Marcel Bigeard

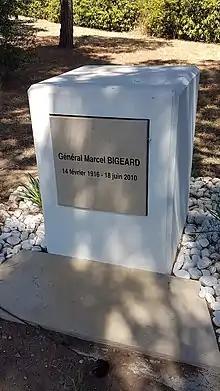
Grave of General Marcel Bigeard at the Mémorial des guerres en Indochine at Fréjus

In his last book, "Mon dernier round", published in 2009, Bigeard strongly denounced de Gaulle for his treatment of the "harkis" (Algerian Muslims who served in the French Army), writing that de Gaulle shamefully abandoned thousands of "harkis" and their families to be slaughtered by the FLN in 1962, and that even those "harkis" who did escape to France were shunted aside to live in the "banlieues", writing that these men and their families who sacrificed so much for France deserved much better.